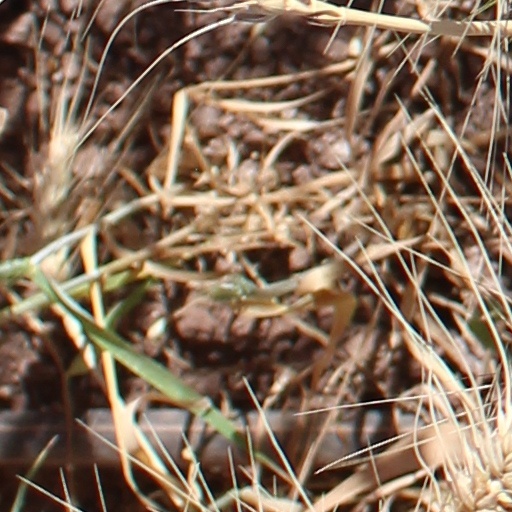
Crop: wheat